Qatiq

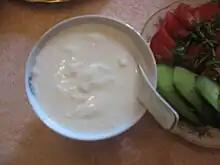
Qatiq from Azerbaijan

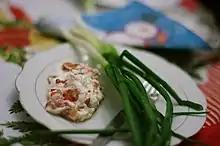
Bulgarian qatiq

Qatiq is a fermented milk product from the Turkic countries. It is considered a more solid form of yogurt than "ayran".